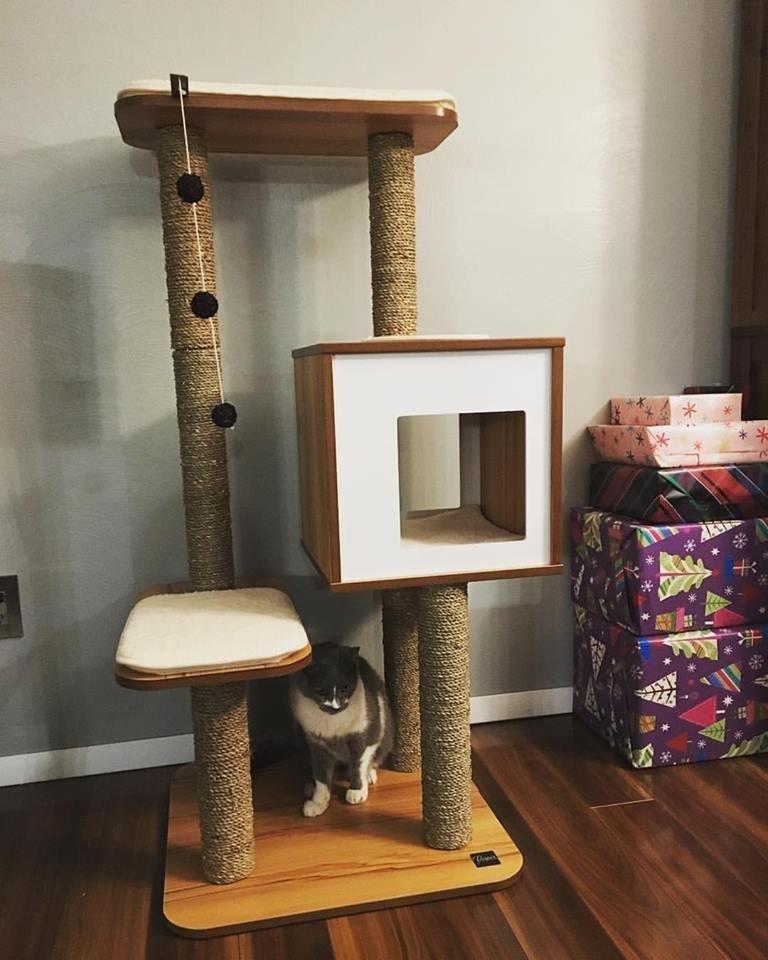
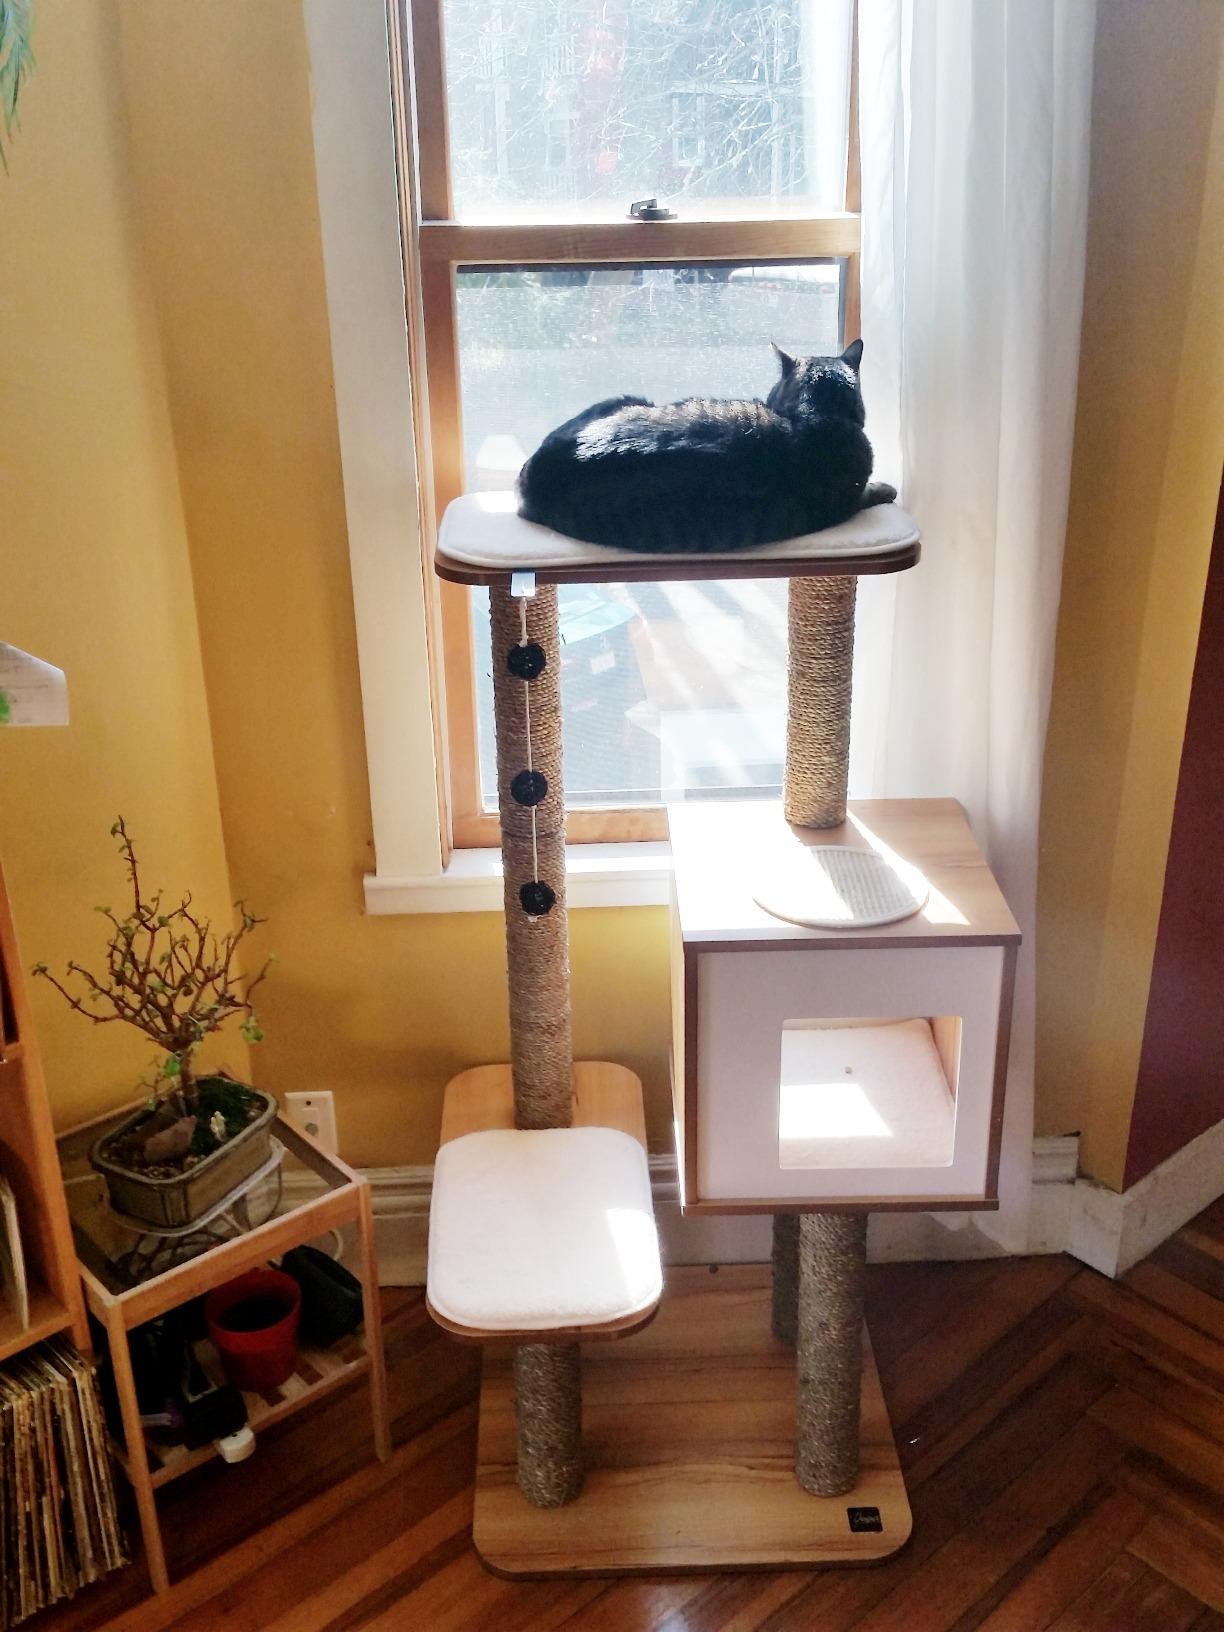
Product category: items_cat tree
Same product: yes